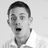
Emotion: surprise